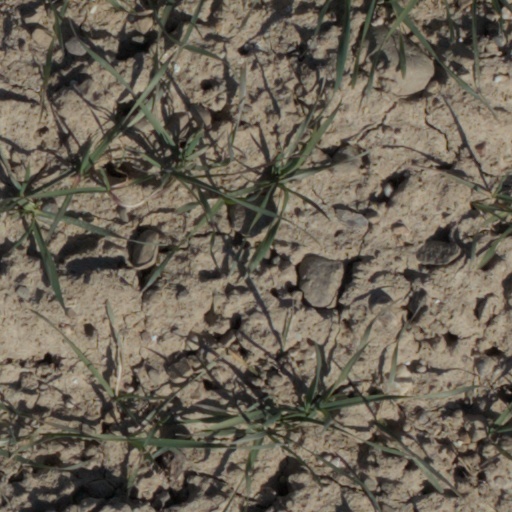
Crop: wheat